History of the Federal Democratic Republic of Ethiopia

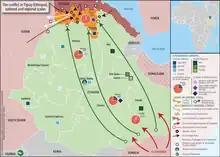
Map illustrating the Ethiopian civil conflict as of 2022; included are al-Shabaab attacks, the Tigray War zone, and the redeployment of federal troops from the southeast to the north.

An alliance between Fano, an Amhara youth militia and Qeerroo, its Oromo counterpart, played a crucial role in the bringing about the political and administrative changes associated with the premiership of Abiy Ahmed. During the Tigray War, Fano supported federal and regional security forces against rebels aligned with the Tigray People's Liberation Front (TPLF). Fano units have been accused of participating in ethnic massacres, including that of 58 Qemant people in Metemma during 10–11 January 2019, and of armed actions in Humera in November 2020.